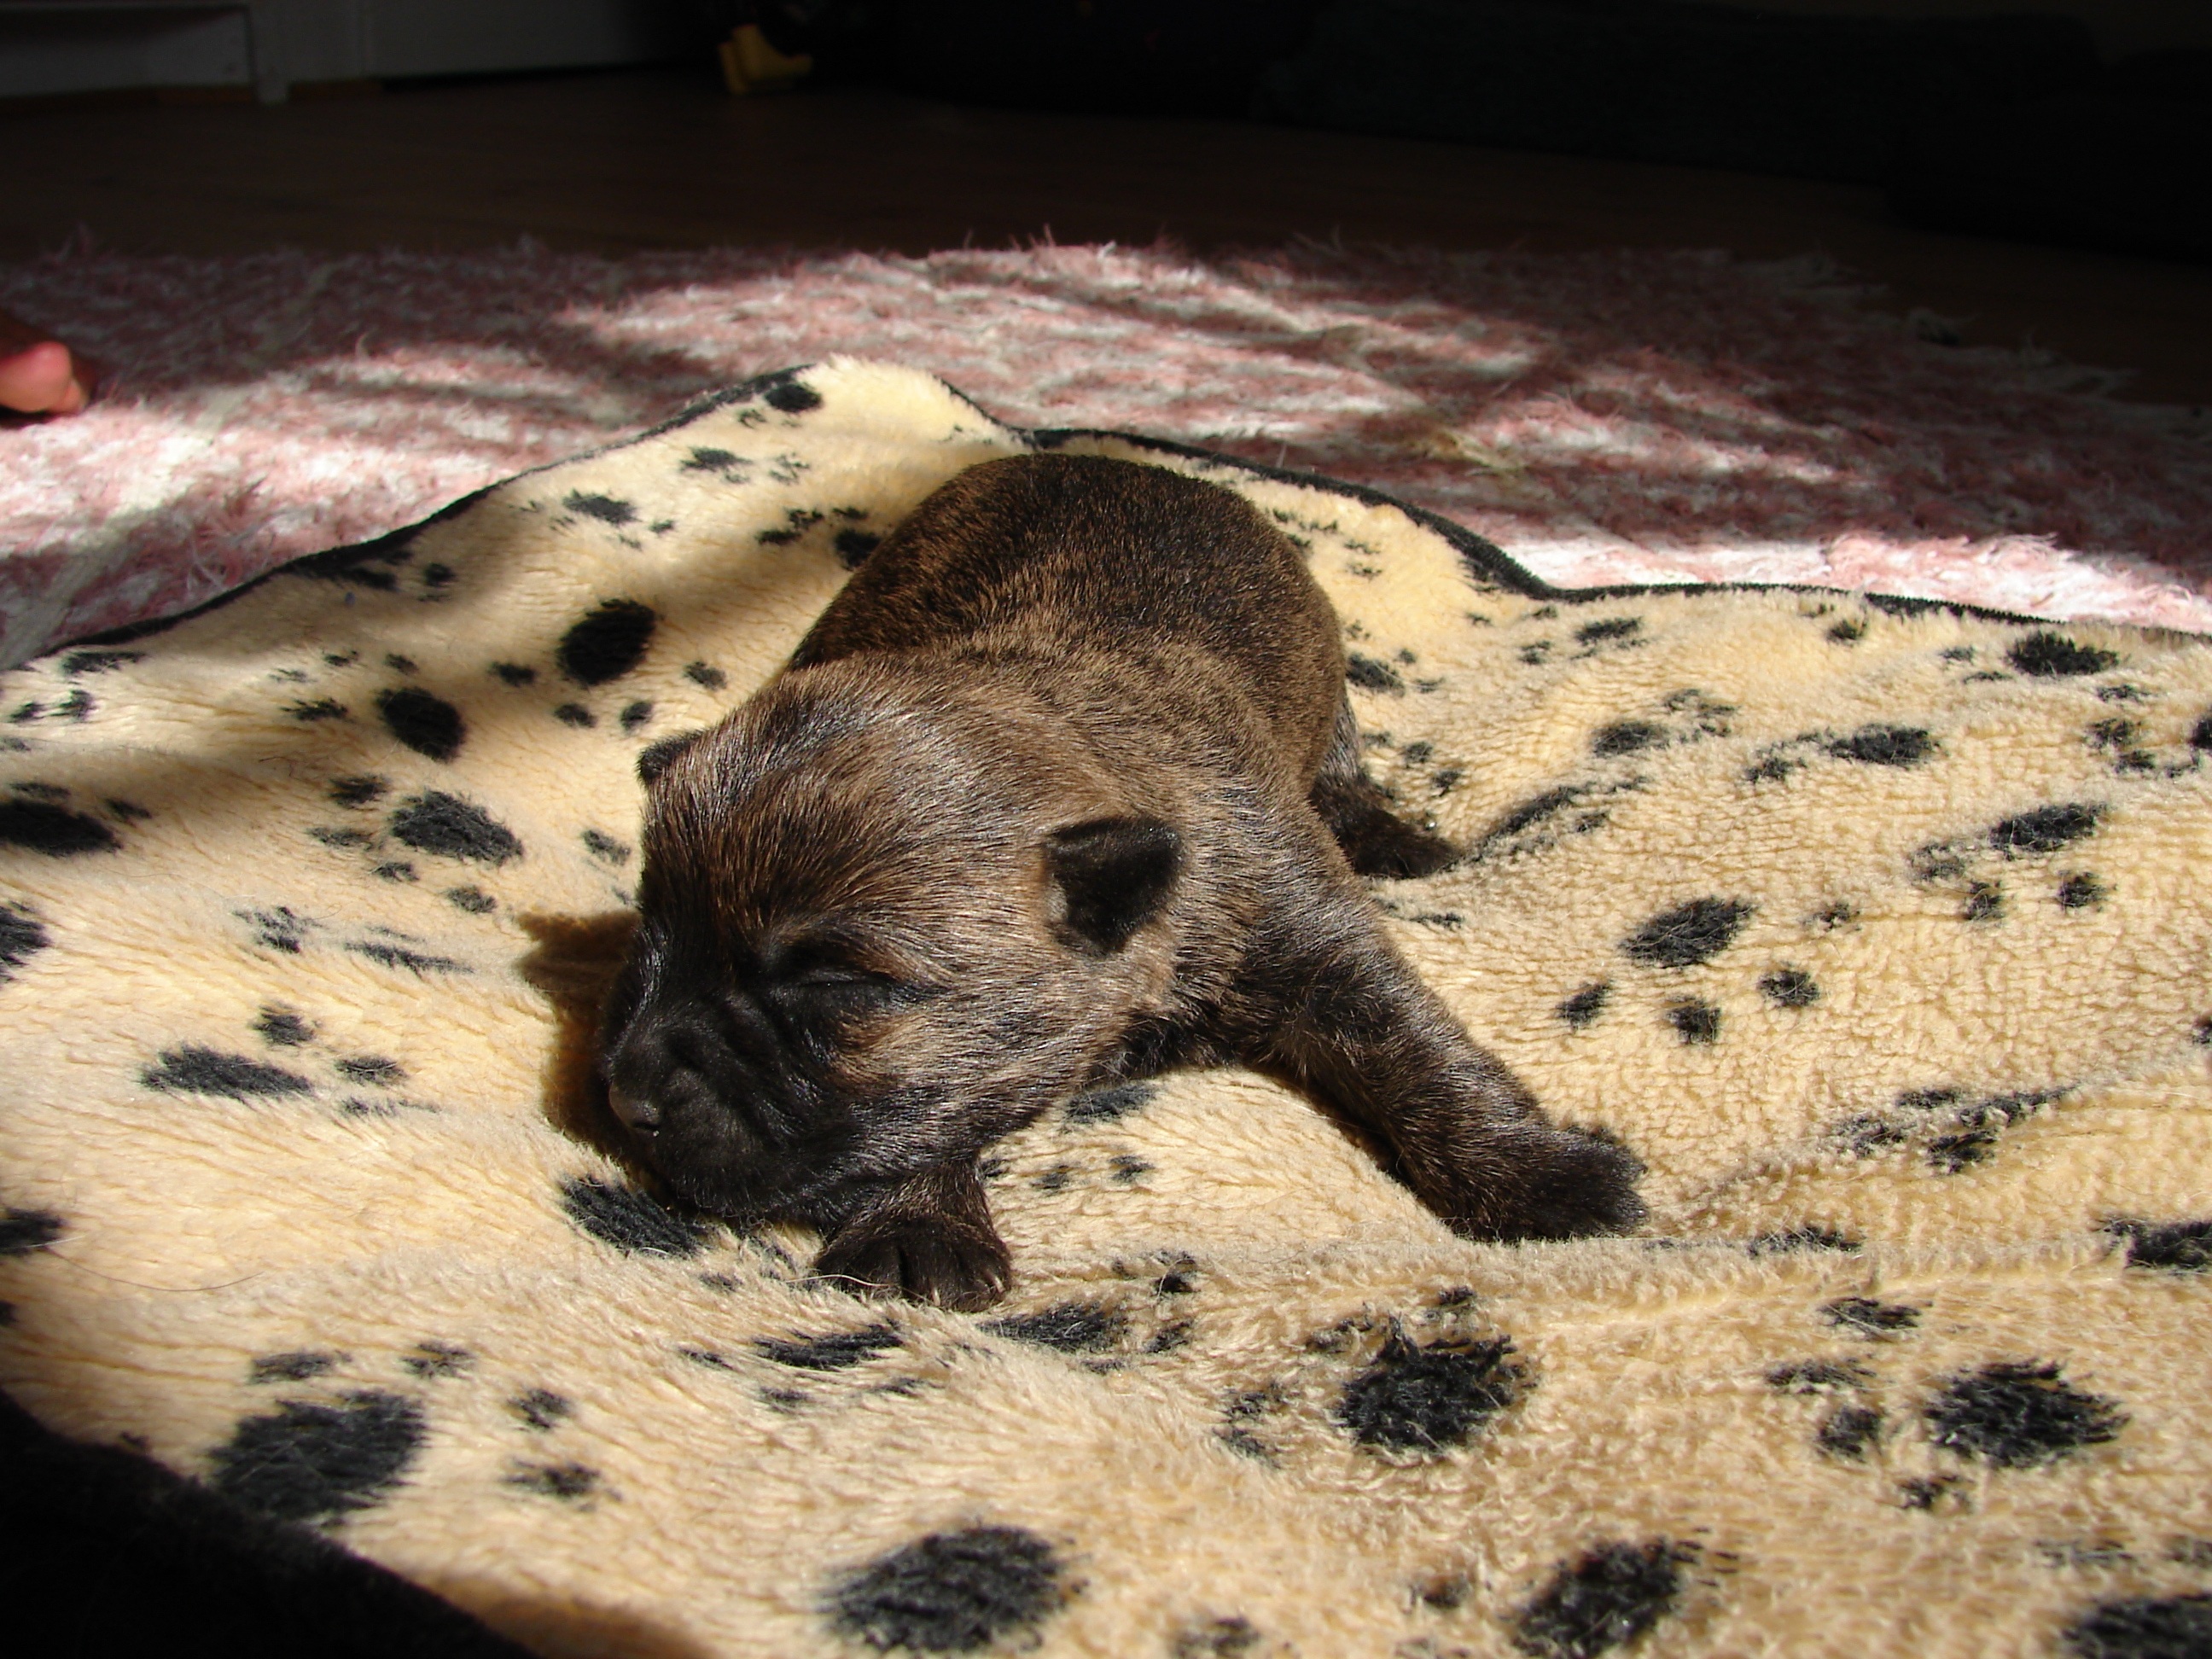
puppy, dog, mammal, vertebrate, terrier, dog like mammal, cairn terriers